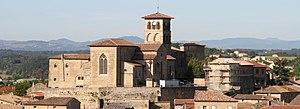
Ensemble monastique de Saint-Donat sur l'Herbasse
Cet article recense les monuments historiques de la Drôme, en France.
La Collégiale Saint-Pierre-et-Saint-Paul et le Palais Delphinal sont des monuments situés dans la commune de Saint-Donat-sur-l'Herbasse dans la Drôme des collines.